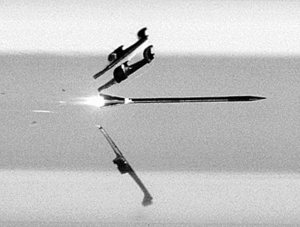
Sabot
Moderne finnestabileseret panserbrydende projektil fotograferet kort efter projektilet har forladt kanonløbet, og sabot-stykkerne bortkastes
Ved en sabot forstås to eller flere støttende klodser, der omslutter et projektil, og som bortkastes, når projektilet og sabot'en har forladt løbet på et skydevåben, normalt en kanon. Ordet sabot er fransk for træsko, der jo let kan sparkes af.